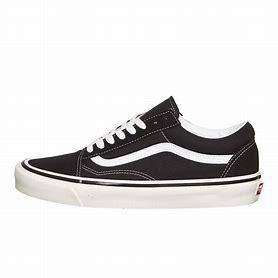
Brand: Vans
Model: Old Skool 36 DX